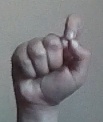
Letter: fa